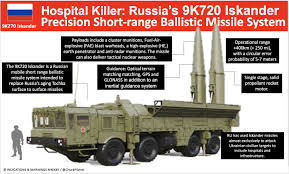
Label: Iskander